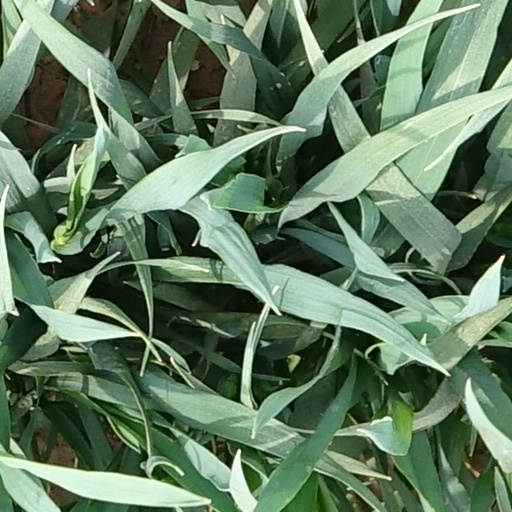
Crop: wheat